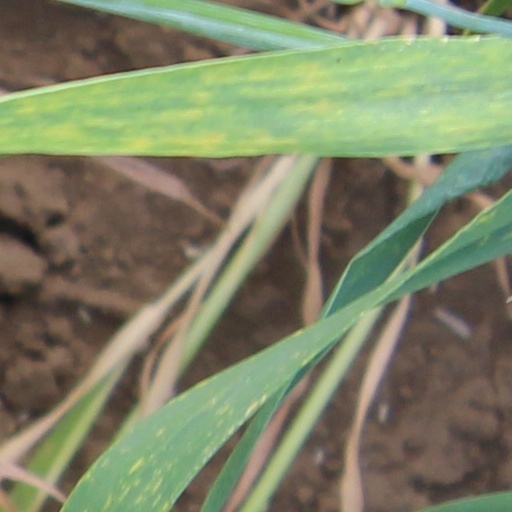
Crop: wheat